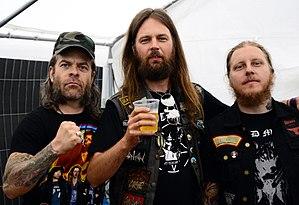
Grand Magus est un groupe de heavy metal suédois, originaire de Stockholm.